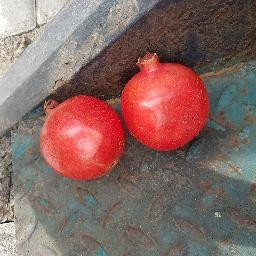
Fruit: Pomegranate
Quality: Good